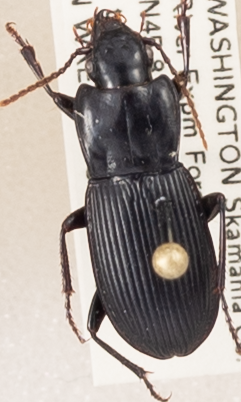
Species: Pterostichus herculaneus
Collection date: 2018-07-03
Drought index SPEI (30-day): -1.45
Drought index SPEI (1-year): -0.32
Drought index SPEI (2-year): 0.71